Sackbut

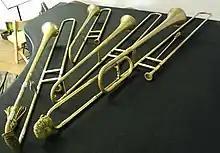
Four sackbuts: two tenors, "left & middle"; alto, "top"; bass, "right".

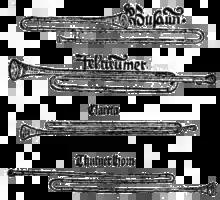
"Busaun" (trombone) and various trumpets by different names, from the 1511 treatise by Sebastian Virdung.

A sackbut is an early form of the trombone used during the Renaissance and Baroque eras. A sackbut has the characteristic telescopic slide of a trombone, used to vary the length of the tube to change pitch, but is distinct from later trombones by its smaller, more cylindrically-proportioned bore, and its less-flared bell. Unlike the earlier slide trumpet from which it evolved, the sackbut possesses a U-shaped slide with two parallel sliding tubes, rather than just one.